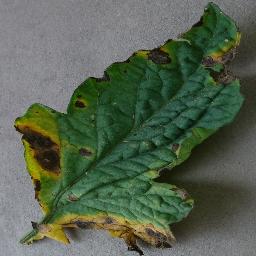
Label: Tomato___Early_blight